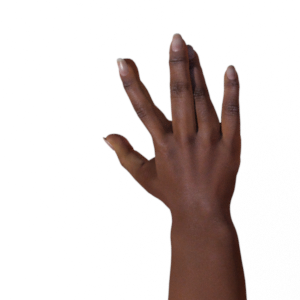
Label: paper